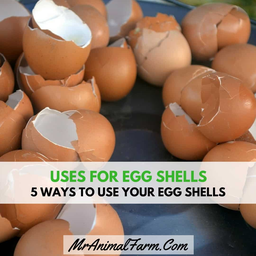
Label: eggshells